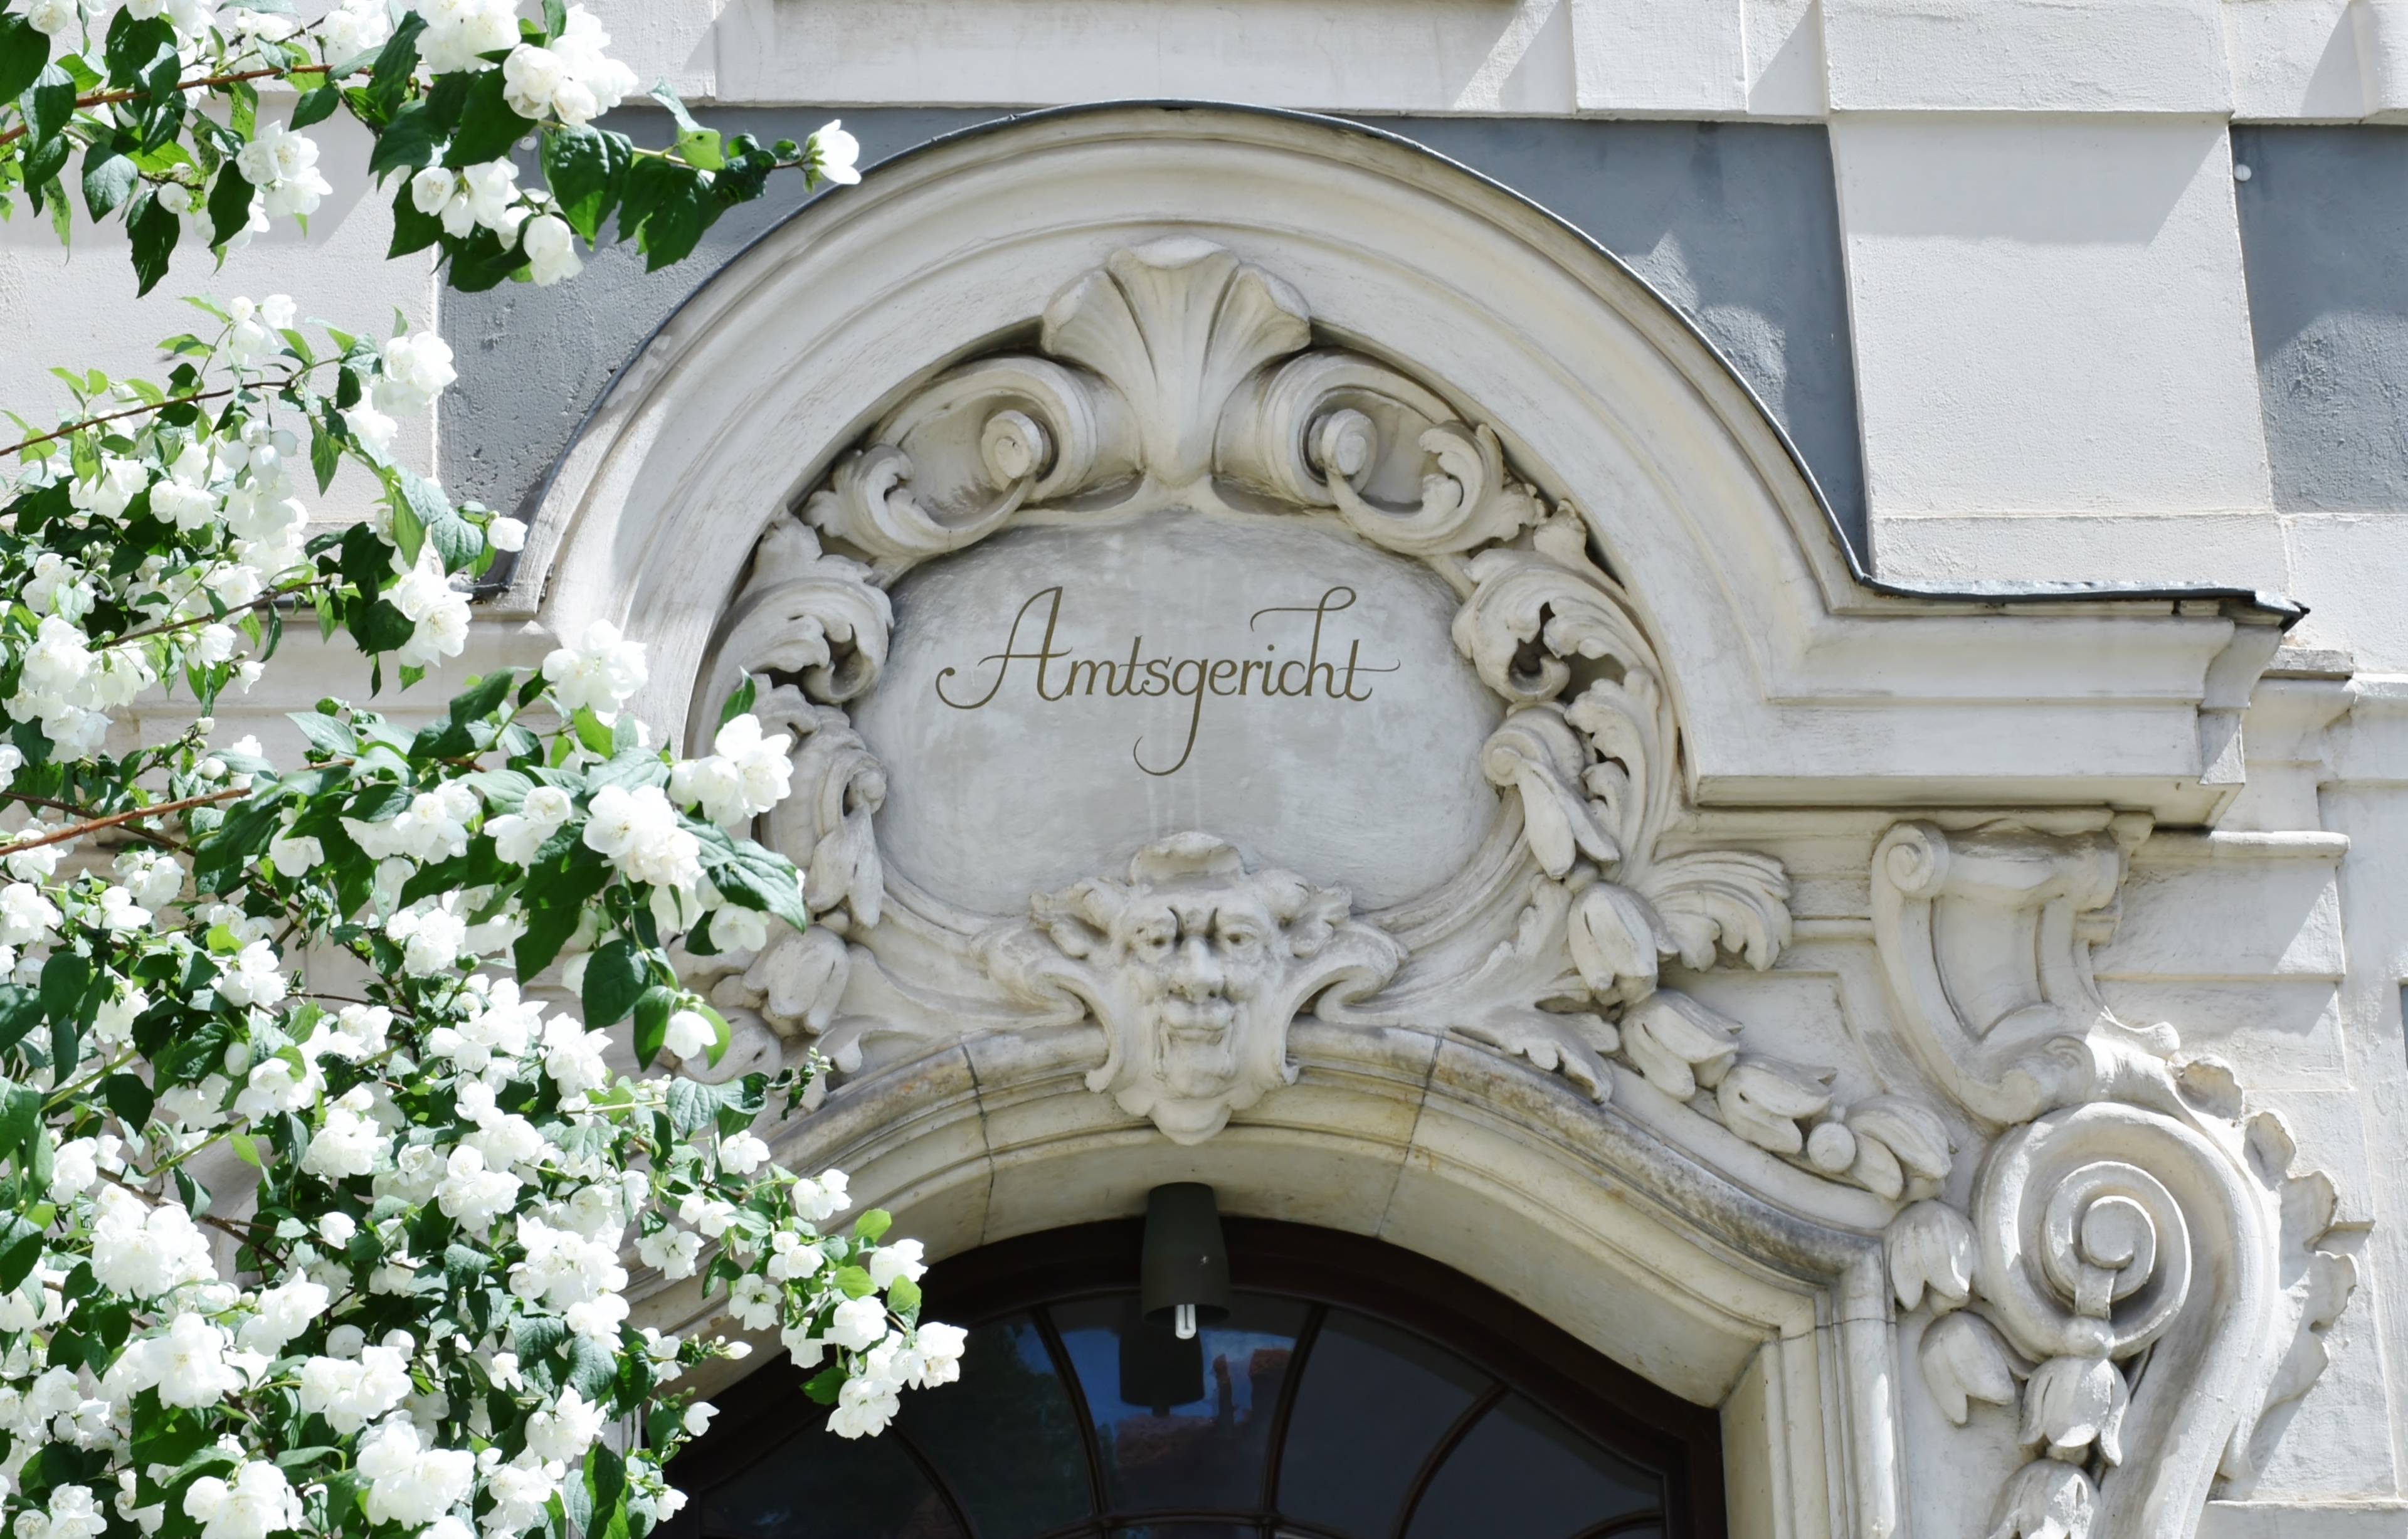
architecture, building, old, stone, monument, statue, arch, facade, goal, places of interest, sculpture, art, archway, carving, historically, portal